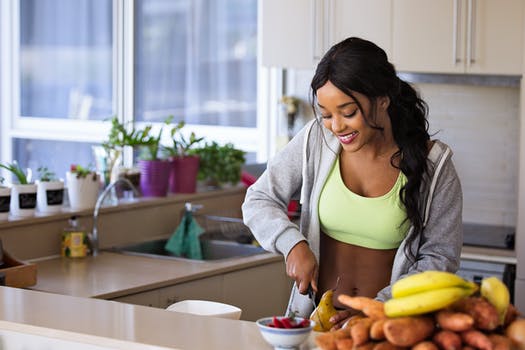
Label: No Watermark